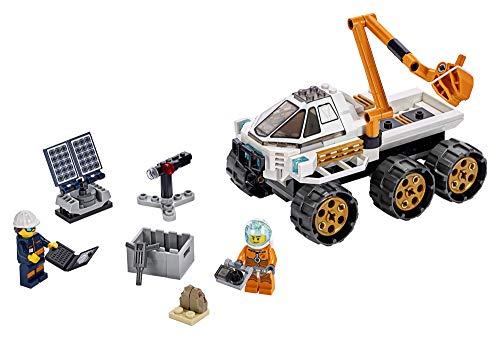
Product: LEGO City Rover Testing Drive 60225 Building Kit, New 2019 (202 Pieces)
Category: Toys & Games | Building Toys | Building Sets
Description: This LEGO City Rover Testing Drive 60225 construction toy set makes a great gift for kids and can be built together with all other original LEGO sets and bricks for more creative play.
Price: $29.95
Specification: ProductDimensions:10.3x7.5x2.4inches|ItemWeight:3.52ounces|ShippingWeight:14.1ounces|ASIN:B07PR1BDXC|Itemmodelnumber:6251704|Manufacturerrecommendedage:5yearsandup